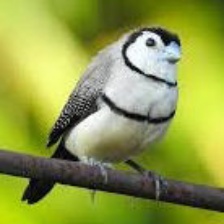
Species: DOUBLE BARRED FINCH
Scientific name: TAENIOPYGIA BICHENOVII
ImageNet parent category: house_finch